Alexander Danilov

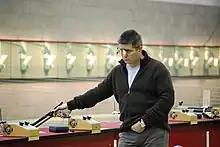
Danilov in 2008

Alexander Danilov (born November 10, 1969) is an Israeli pistol shooter competed for his country at the 2000 Sydney Games and 2004 Athens Games.